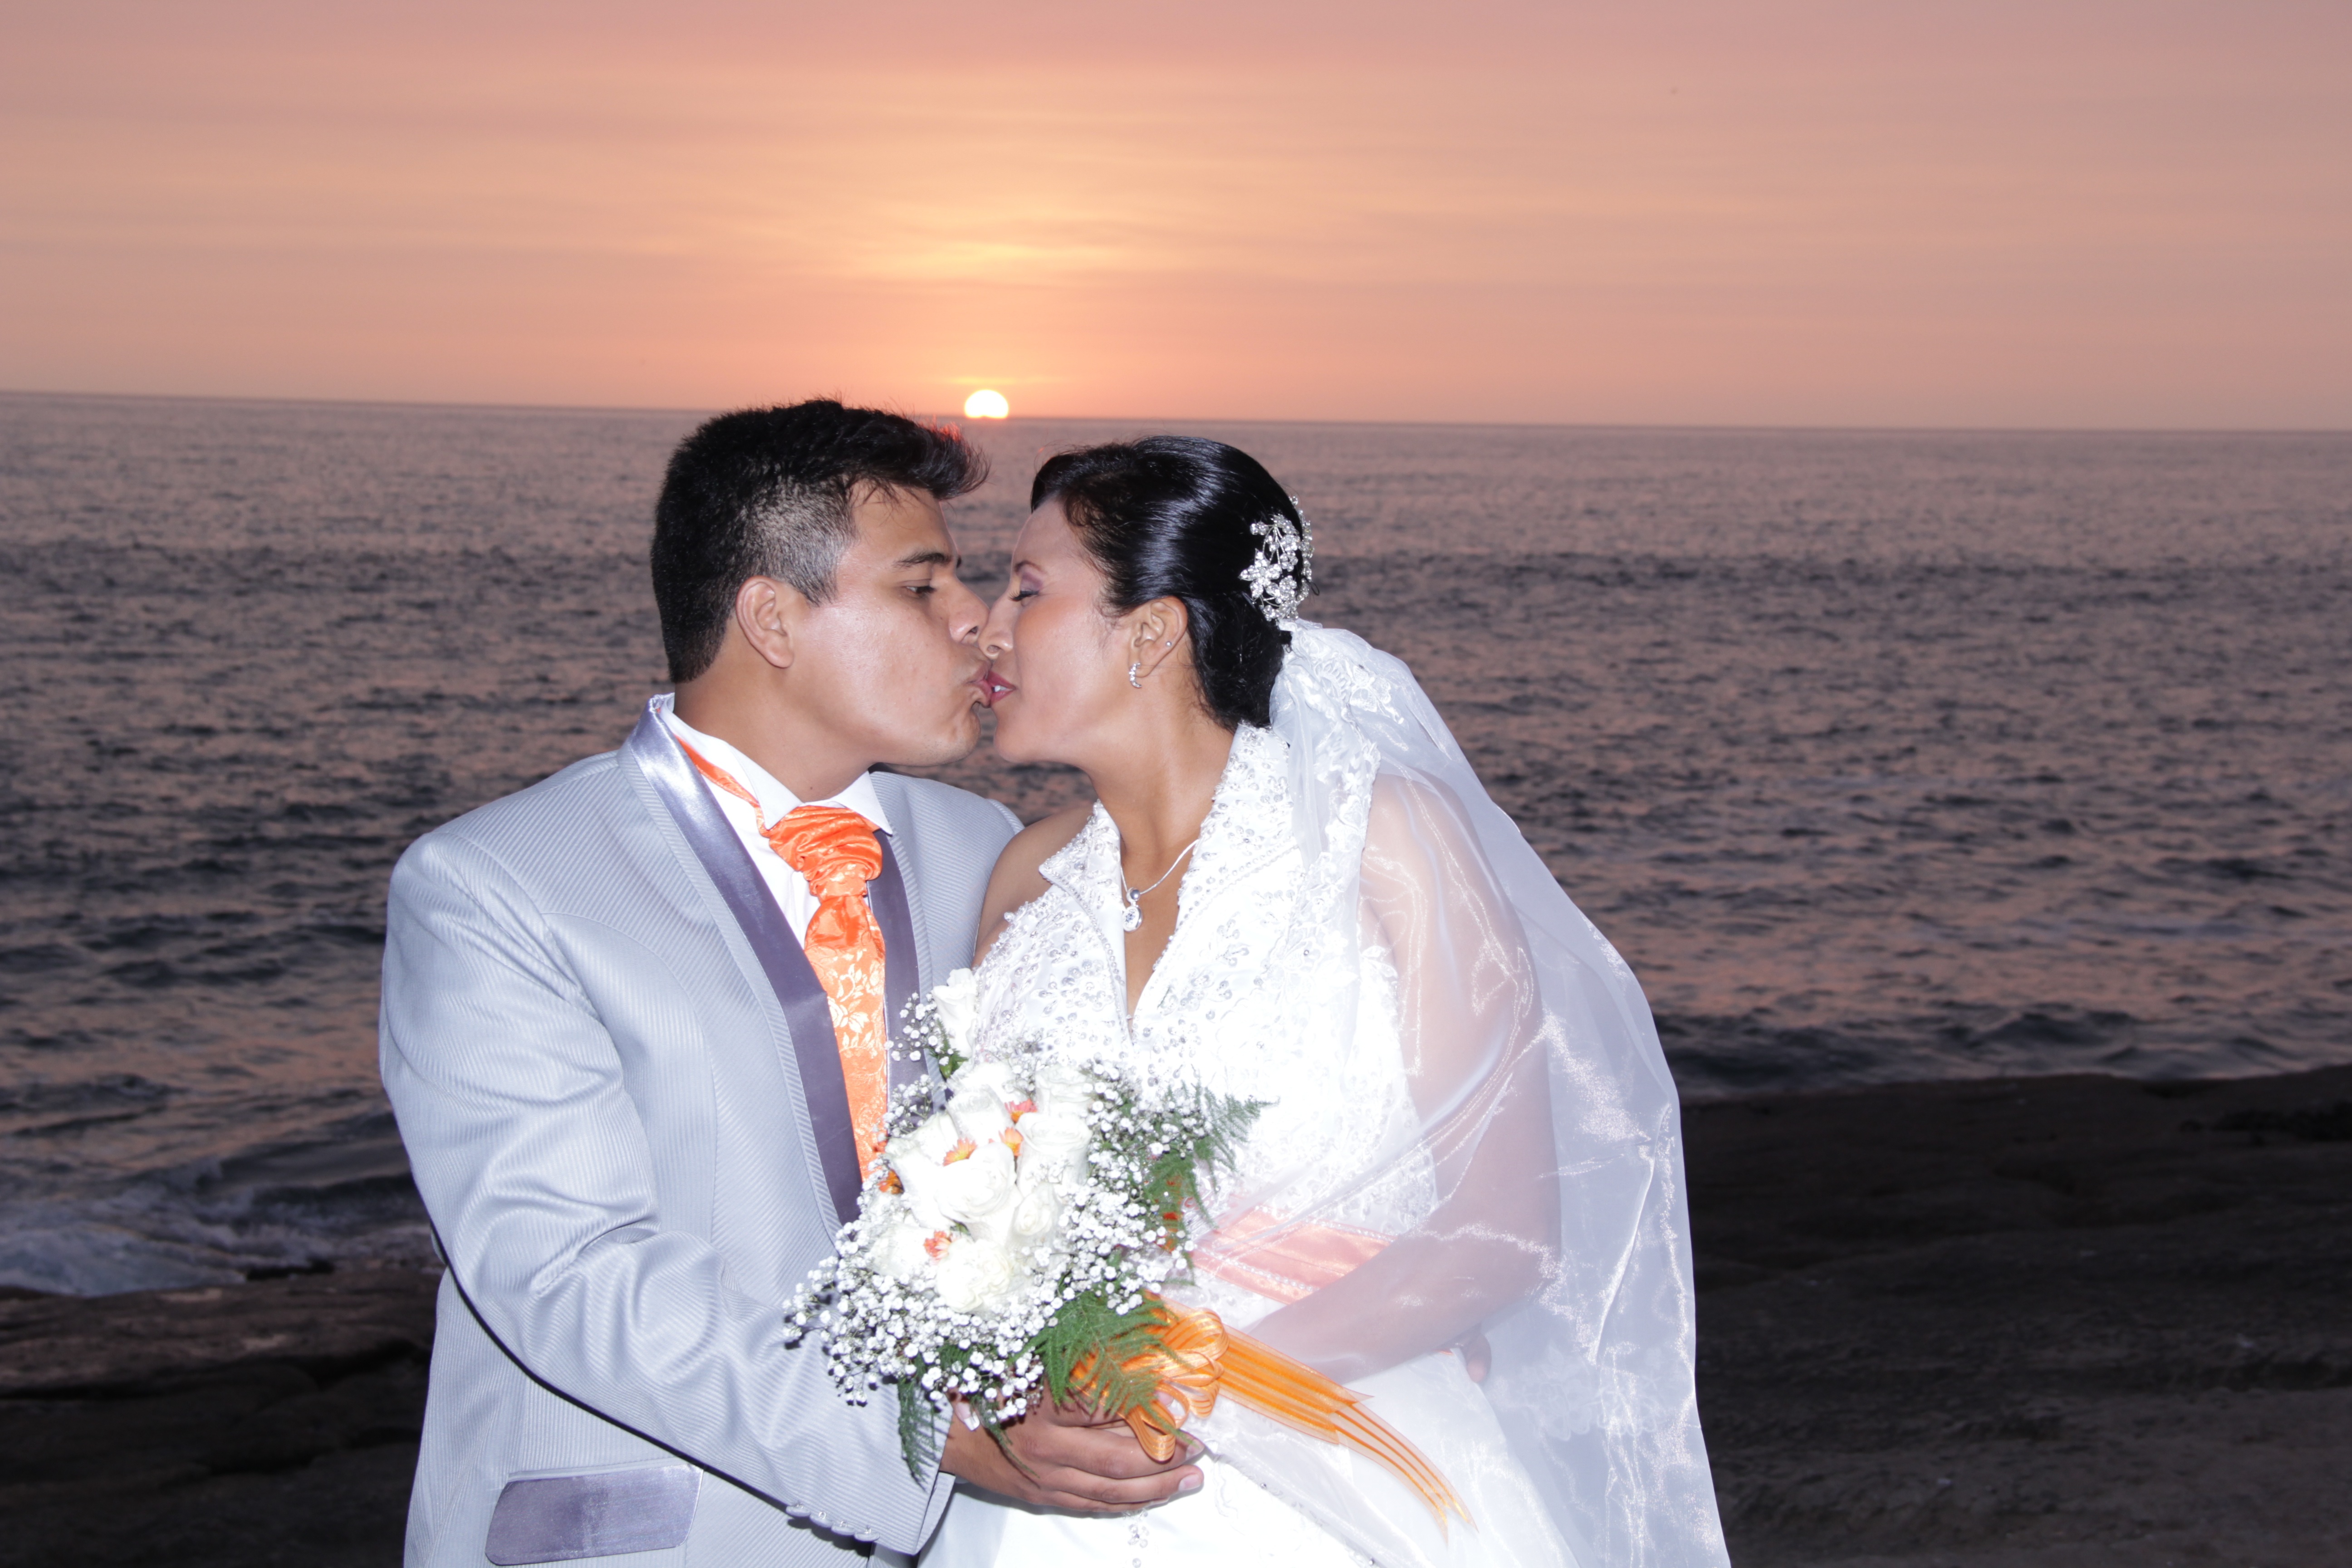
man, sea, male, love, romance, wedding, bride, groom, marriage, ceremony, happy, happiness, photograph, happy couple, interaction, newly married